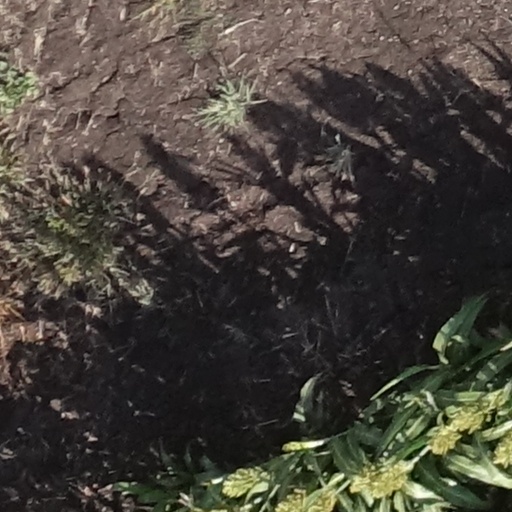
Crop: sorghum